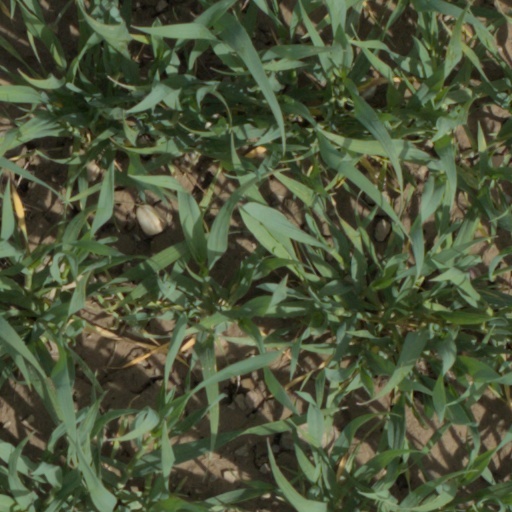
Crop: wheat